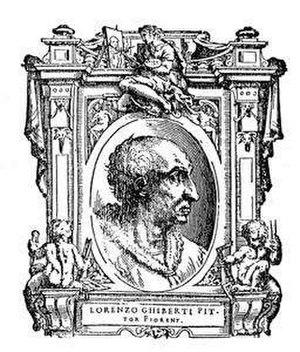
Lorenzo Ghiberti, de son véritable nom Lorenzo di Cione, né en 1378 à Florence, mort en 1455 dans la même ville, est un peintre et sculpteur florentin du Quattrocento, dont l'œuvre s'inscrit dans le vaste mouvement de renouvellement de l'art occidental qui donna naissance à la Renaissance.